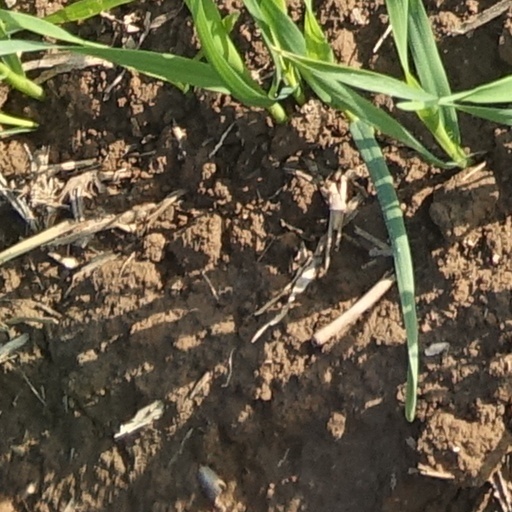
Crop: wheat